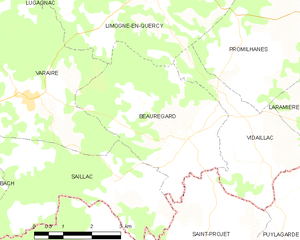
Beauregard est une commune française, située dans le département du Lot en région Occitanie.